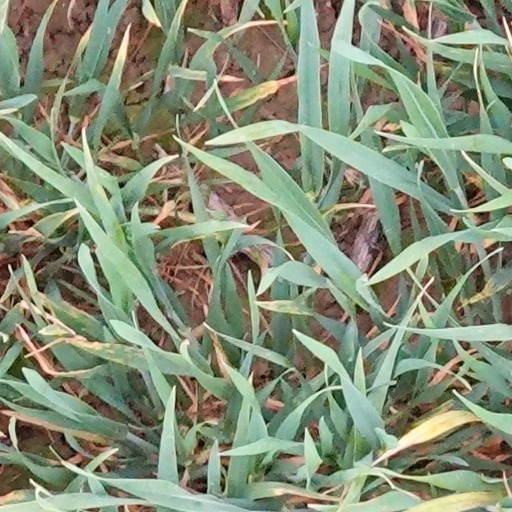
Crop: wheat